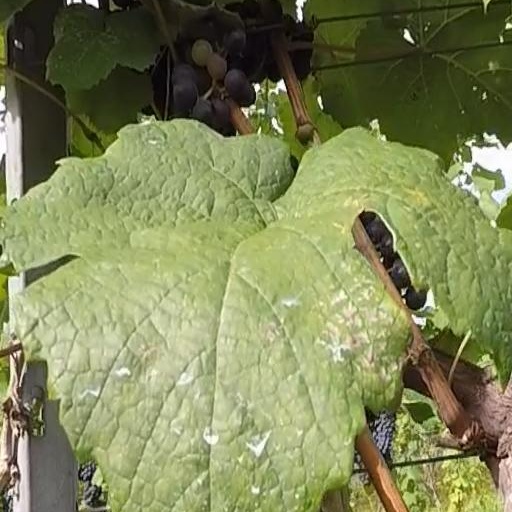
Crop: grape